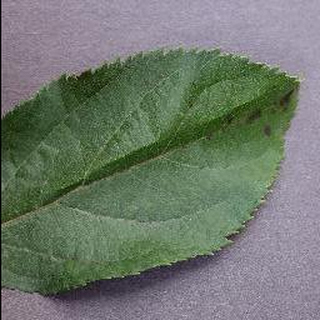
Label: apple_apple_scab